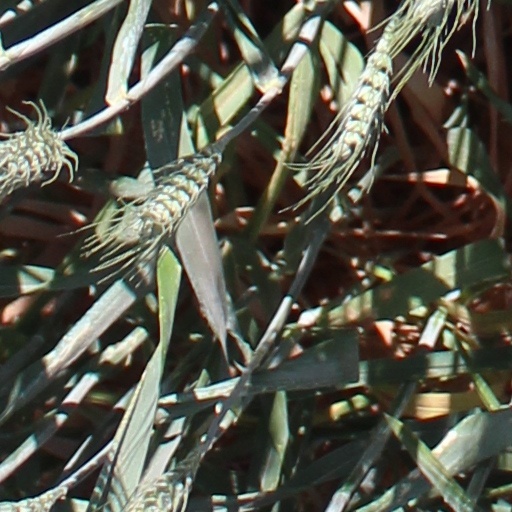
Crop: wheat